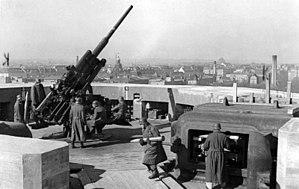
La 1. Flak-Division est une division de lutte antiaérienne de la Luftwaffe allemande au sein de la Wehrmacht durant la Seconde Guerre mondiale.
Les tours de DCA étaient huit complexes de tours anti-aériennes de type blockhaus construits dans les villes de Berlin, Hambourg et Vienne à partir de 1940. Elles furent utilisées par la Flak de la Luftwaffe pour se défendre contre les raids aériens alliés sur ces trois villes durant la Seconde Guerre mondiale. Elles servirent aussi d'abri anti-aériens pour des dizaines de milliers de personnes et pour coordonner la défense anti-aérienne.
Berlin, capitale du Troisième Reich, a subi 363 raids aériens alliés durant la Seconde Guerre mondiale. Elle fut bombardée par la Royal Air Force britannique entre 1940 et 1945 et par l'United States Army Air Forces entre 1943 et 1945, ces raids aériens faisant partie de la campagne alliée de bombardement stratégique de l'Allemagne durant la guerre. La ville subit aussi des bombardements aériens par l'Armée rouge, principalement en 1945 avec l'approche des troupes soviétiques de Berlin.